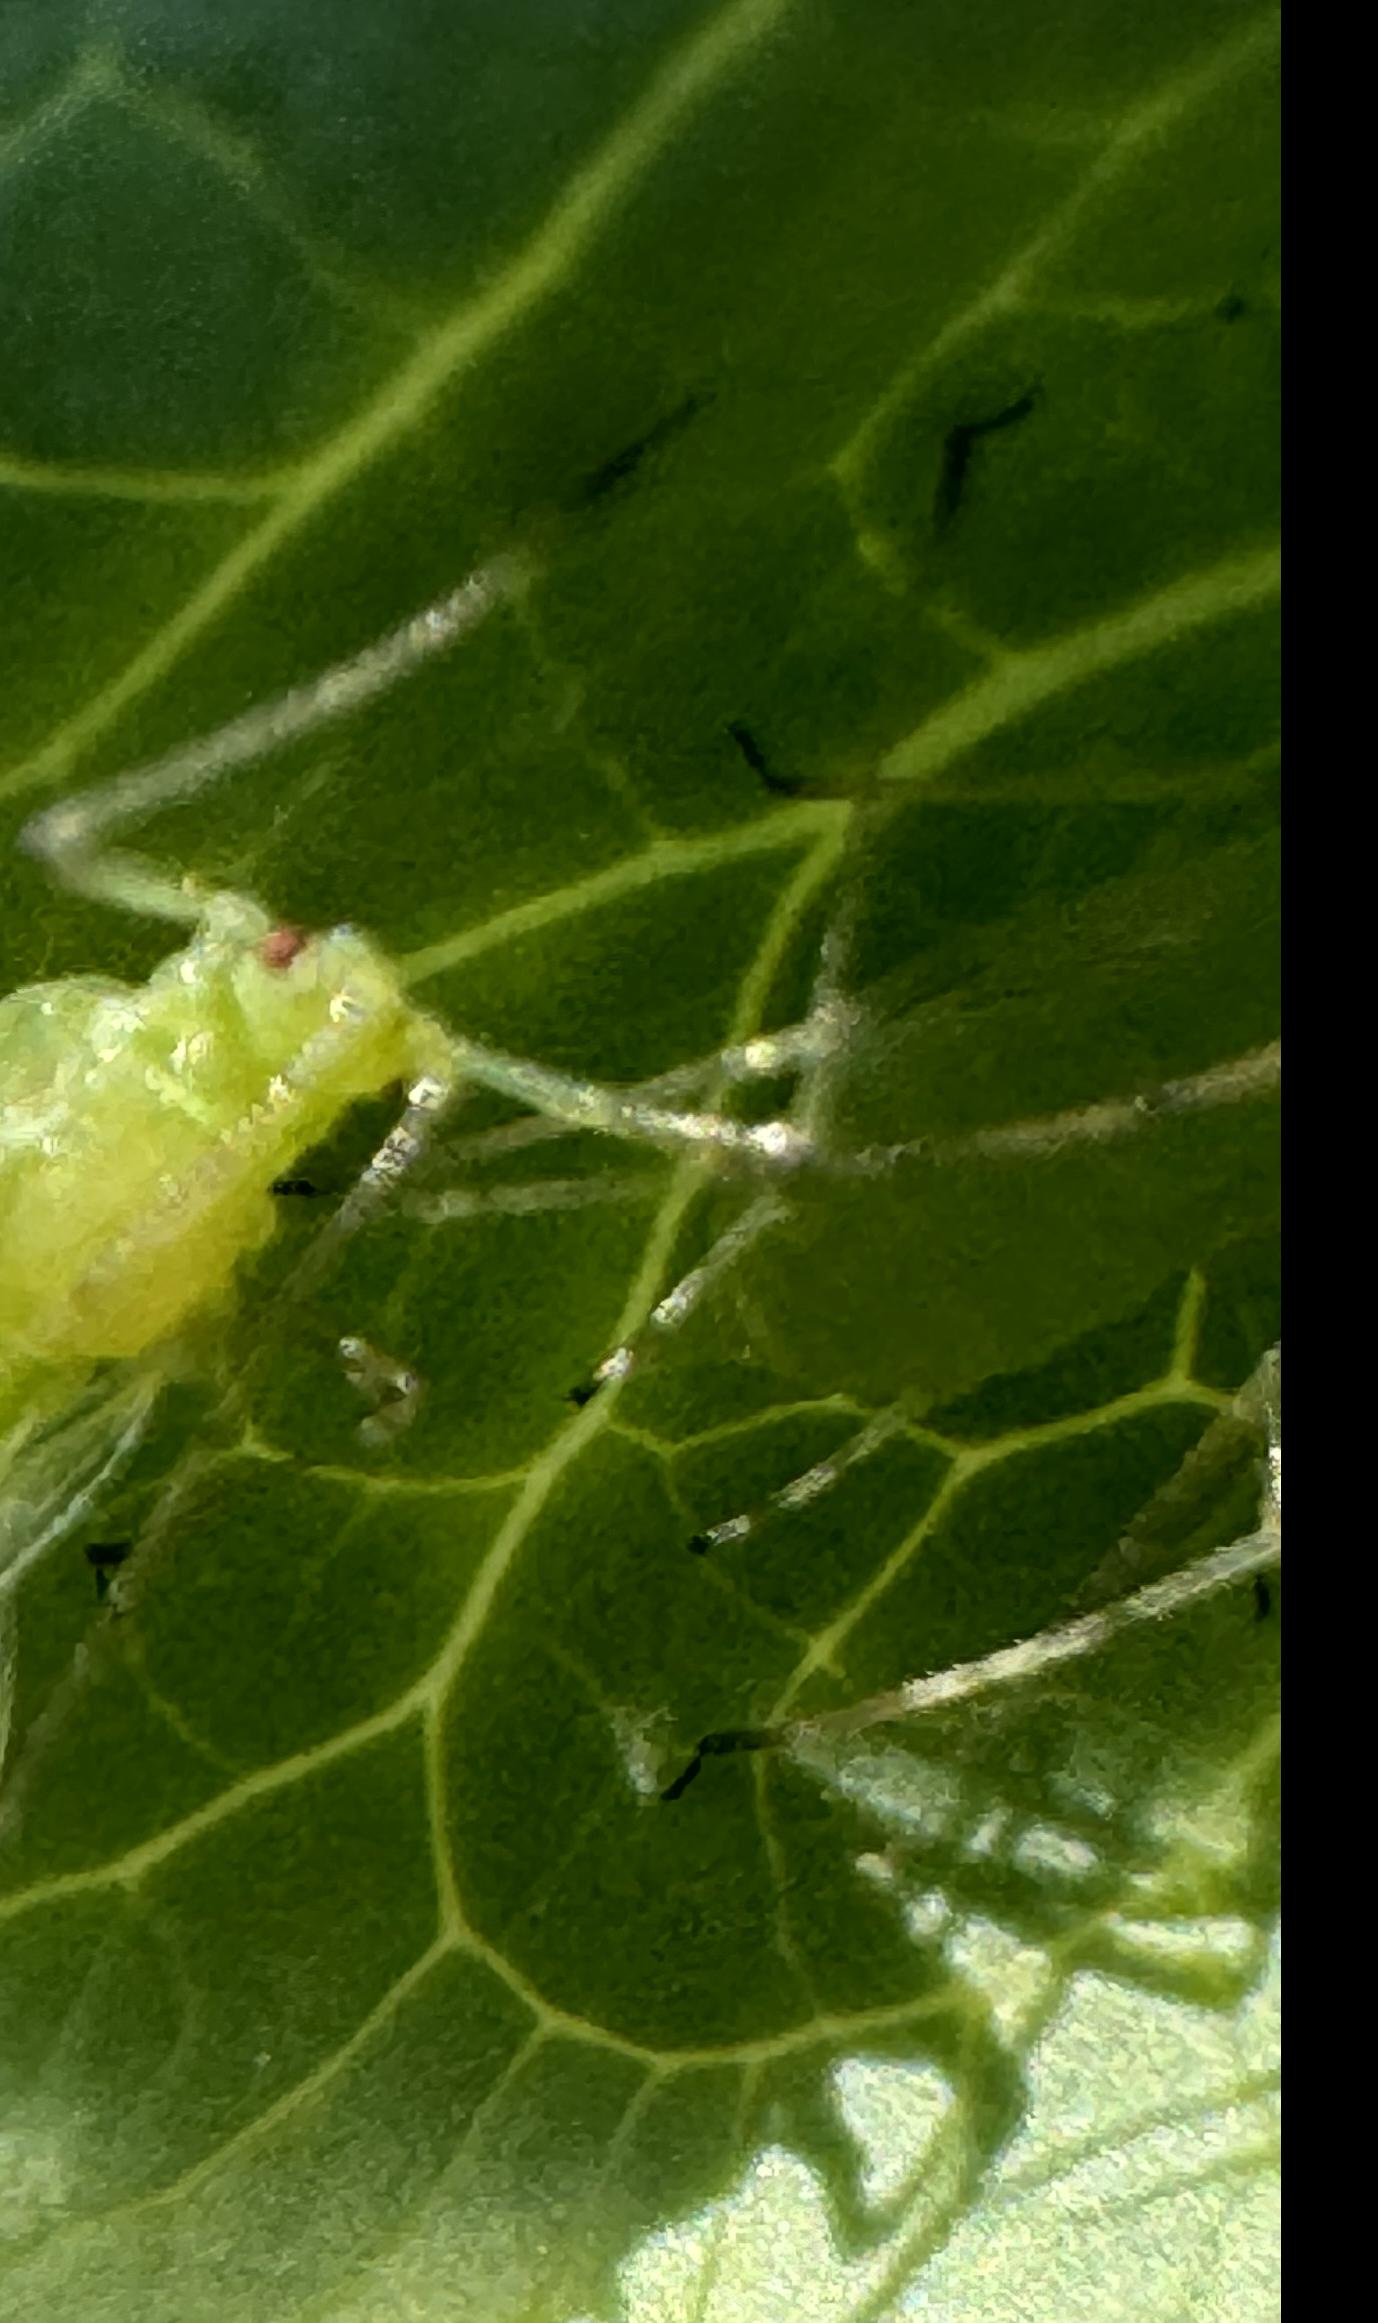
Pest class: pea_aphid